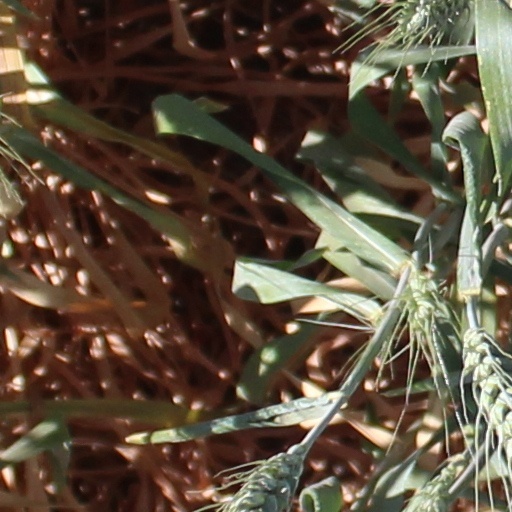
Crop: wheat